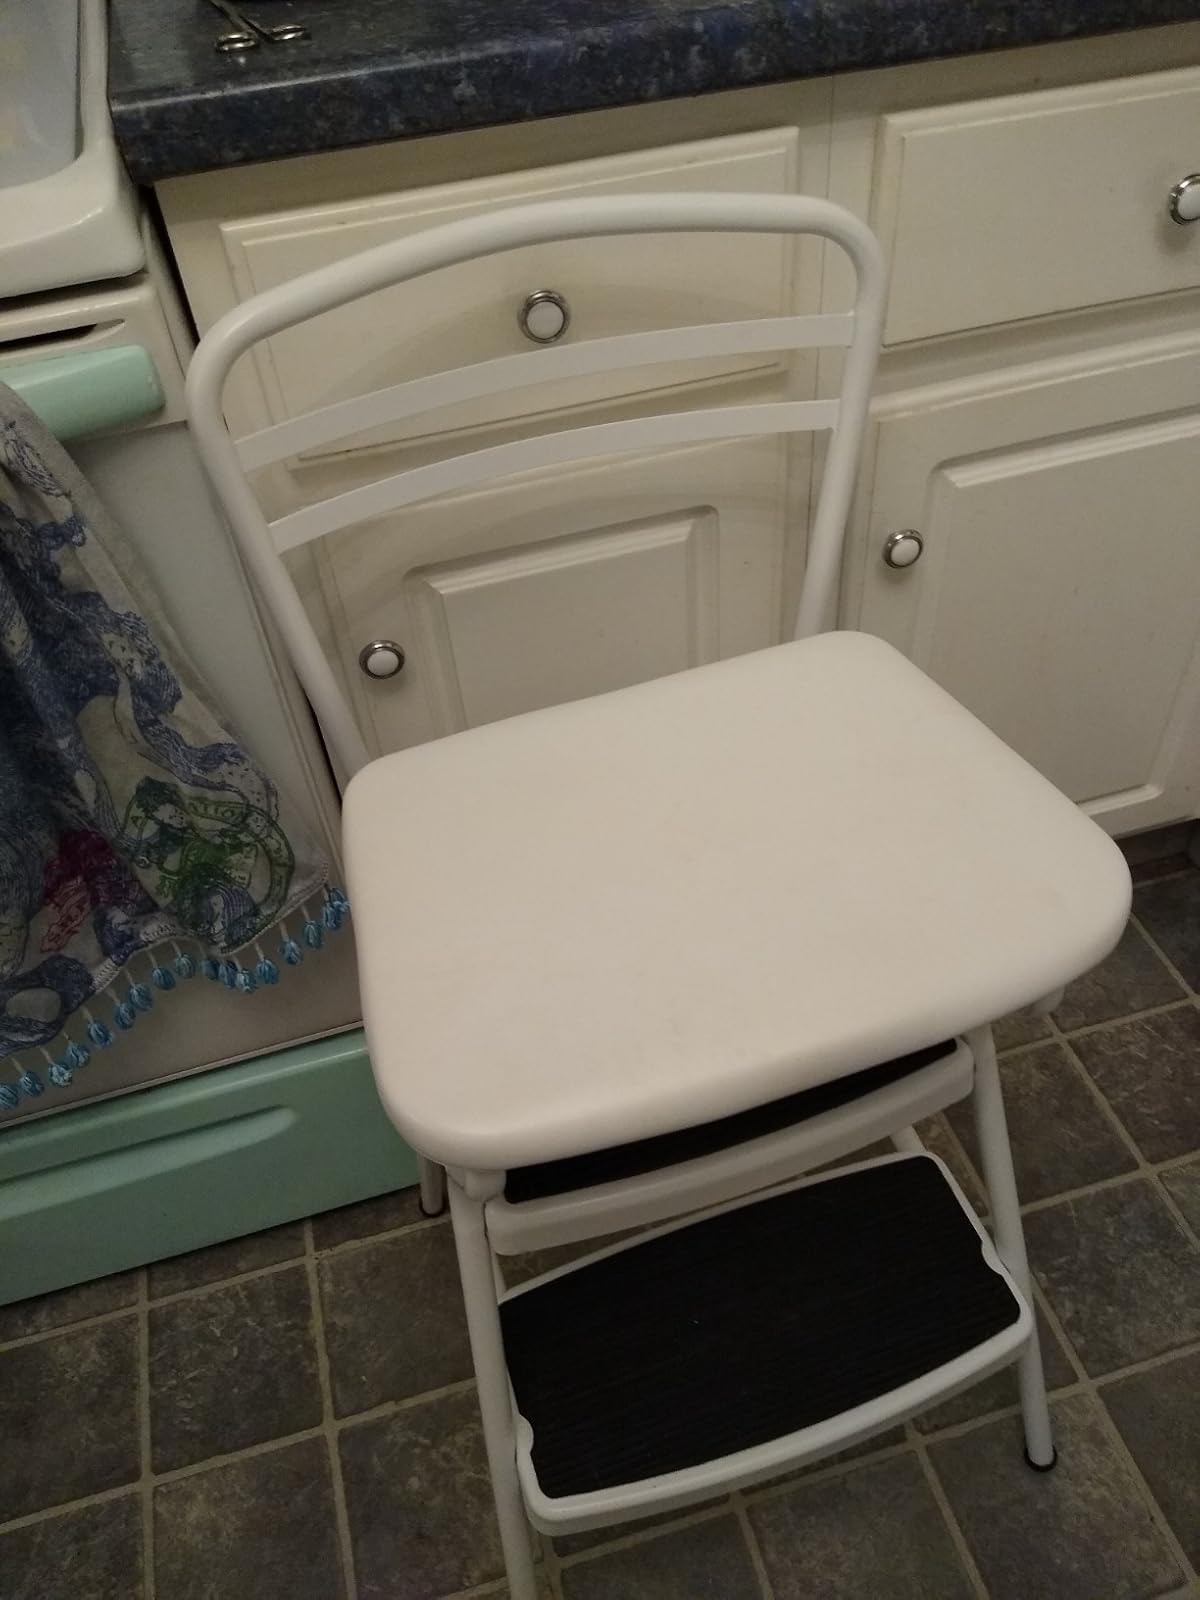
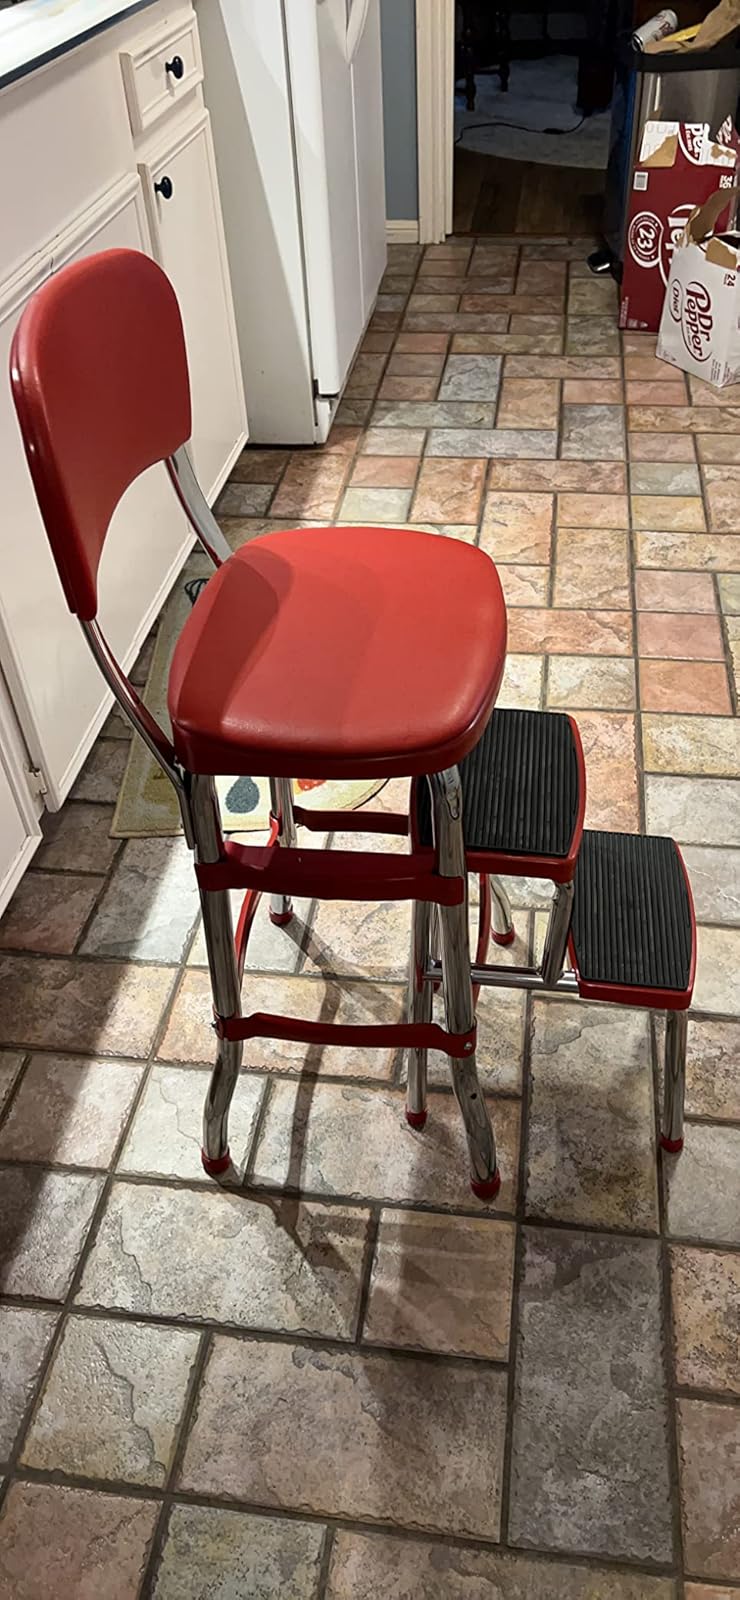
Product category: items_chair
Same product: no